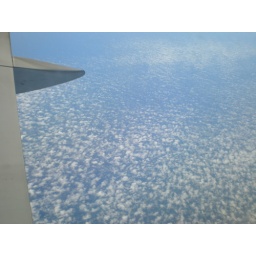
field of clouds over the ocean